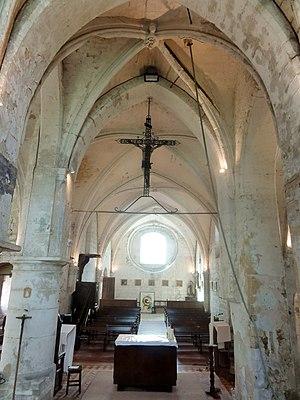
Croisée, vue vers l'ouest.
L'église Saint-Denis est une église catholique paroissiale située à Villers-sous-Saint-Leu, dans le département de l'Oise, en France. Les origines de la paroisse se perdent dans le temps. L'église actuelle remonte, dans ses parties les plus anciennes, au second quart du XIIᵉ siècle, et à la fin de la période romane. Il s'agit de la nef, dont les élévations nord et ouest n'ont guère évolué depuis, et du clocher avec sa haute flèche de pierre, malheureusement peu visible. Aucun élément d'architecture romane n'est visible à l'intérieur de l'église. Les différents agrandissements et remaniements de la période gothique font de l'église Saint-Denis un édifice particulièrement complexe. La chapelle latérale nord et le portail datent de la fin du XIIᵉ siècle. Les voûtes de la nef et le chœur datent du milieu du XIIIᵉ siècle et affichent un style gothique rayonnant de bon niveau, sauf toutefois les arcades sous la base du clocher, qui sont d'un caractère purement fonctionnel. Également à la période rayonnante appartiennent la chapelle latérale sud et son ancien portail occidental, qui est devenu ultérieurement la porte de la sacristie.